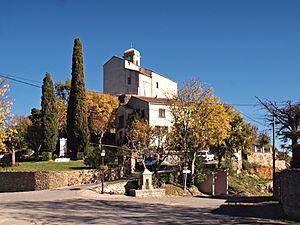
Poggio-di-Venaco est une commune française dans la circonscription départementale de la Haute-Corse et le territoire de la collectivité de Corse. Le village appartient à l'ancienne piève de Venaco.